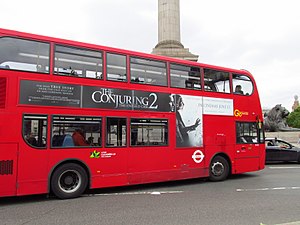
Nattens dæmoner 2
Nattens dæmoner 2 er en amerikansk gyserfilm fra 2016 instrueret af James Wan. Den er en efterfølger til Nattens dæmoner fra 2013. Det virkelige par af paranormale efterforskere, Ed og Lorraine Warren, spilles igen af Patrick Wilson og Vera Farmiga.